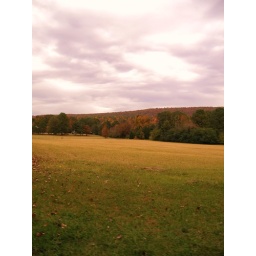
An open field near the house